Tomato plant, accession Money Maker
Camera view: vertical (180 deg); turntable rotation: 150 degrees
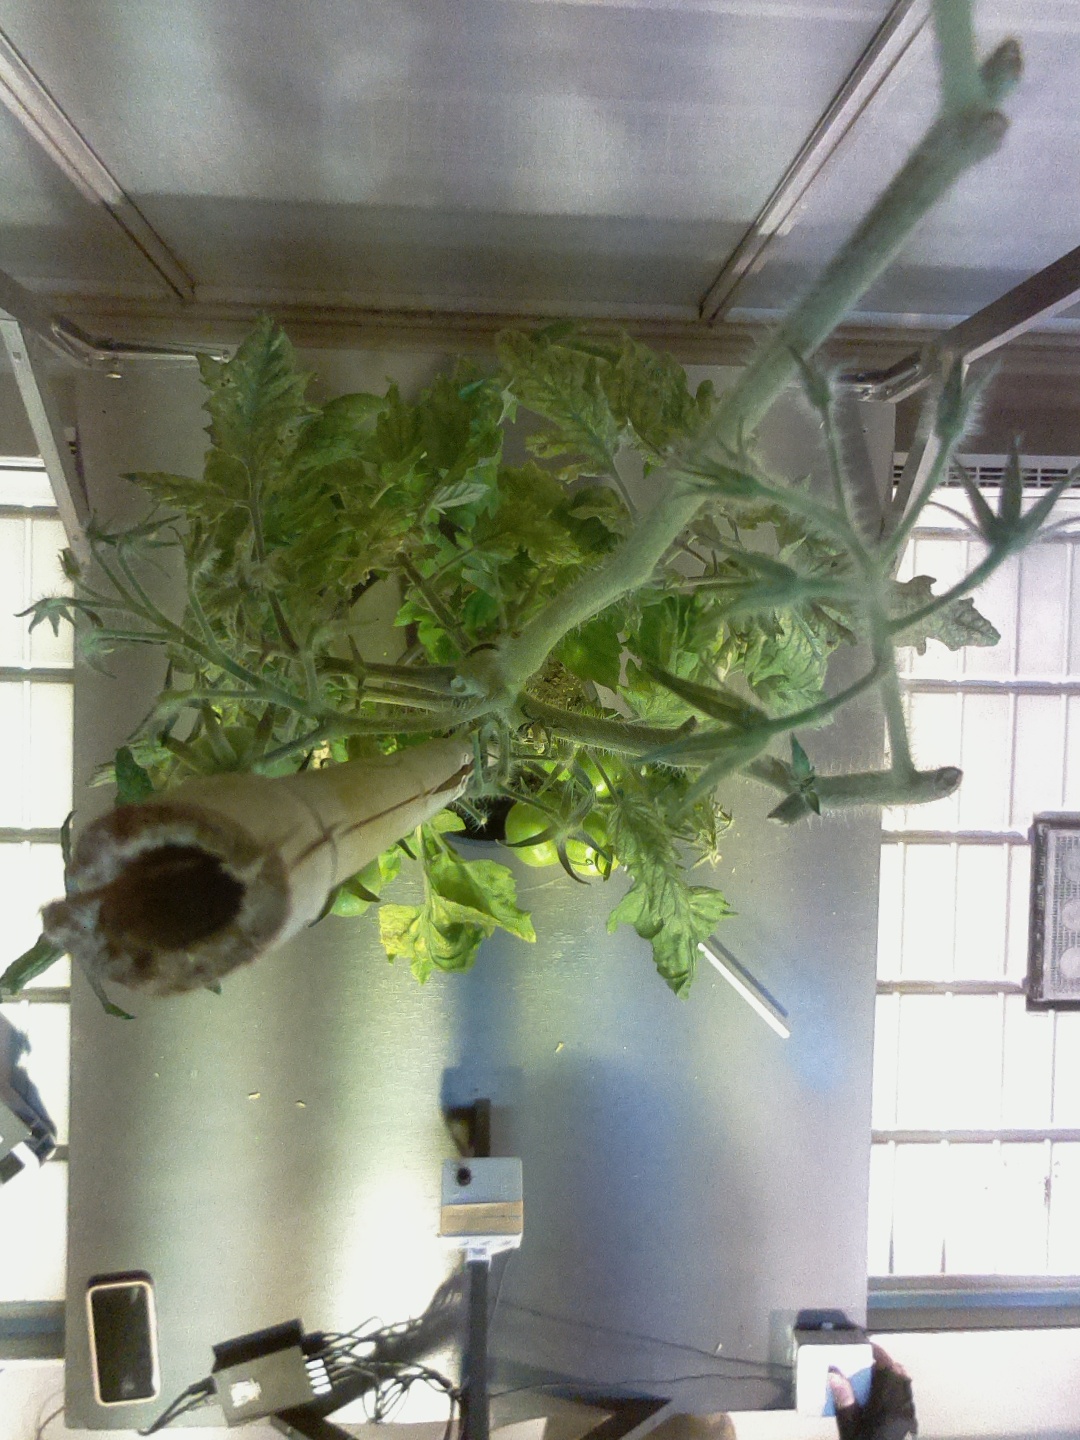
BBCH growth stage 78: 80% -90% of final fruit size